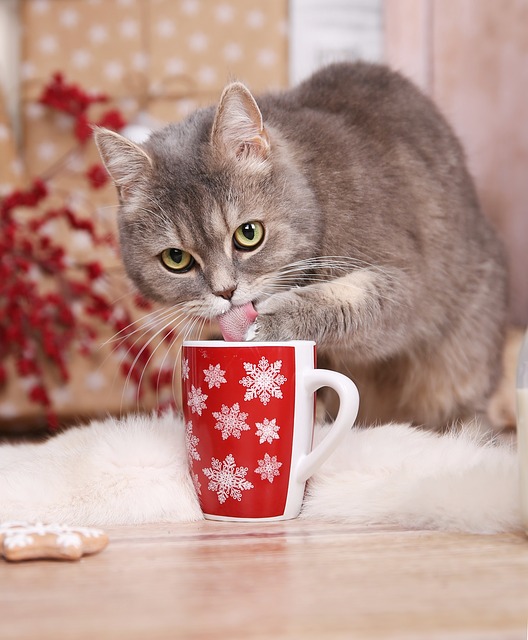
Label: gatto